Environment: lab
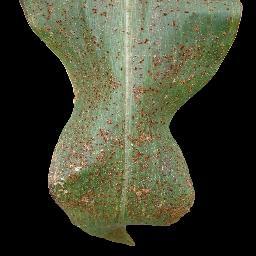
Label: common_rust